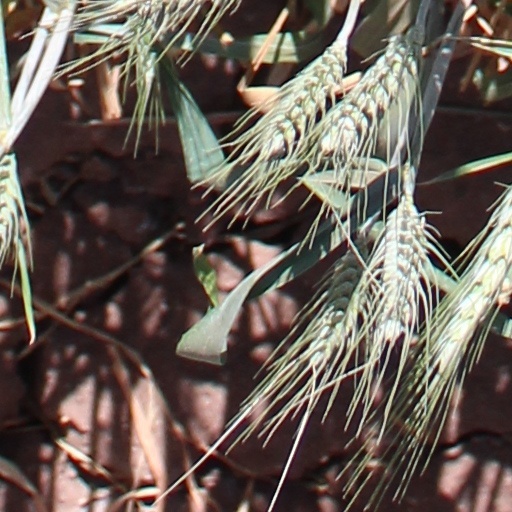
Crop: wheat